Necrophagist

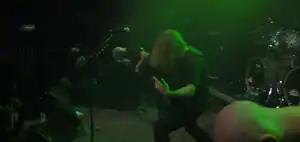
Necrophagist performing in 2010. Left to right: Stephan Fimmers, Muhammed Suiçmez, Romain Goulon (behind) and Sami Raatikainen.

Necrophagist was a German technical death metal band founded and fronted by guitarist and vocalist Muhammed Suiçmez. The band used baroque music-influenced compositions paired with extreme metal drumming.